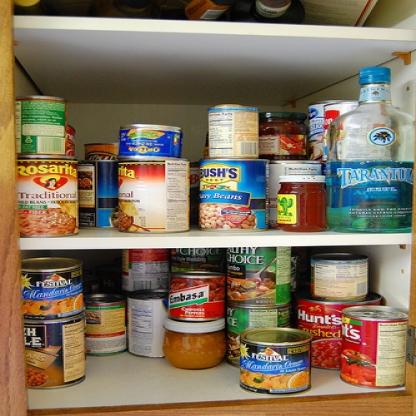
Scene: Indoor